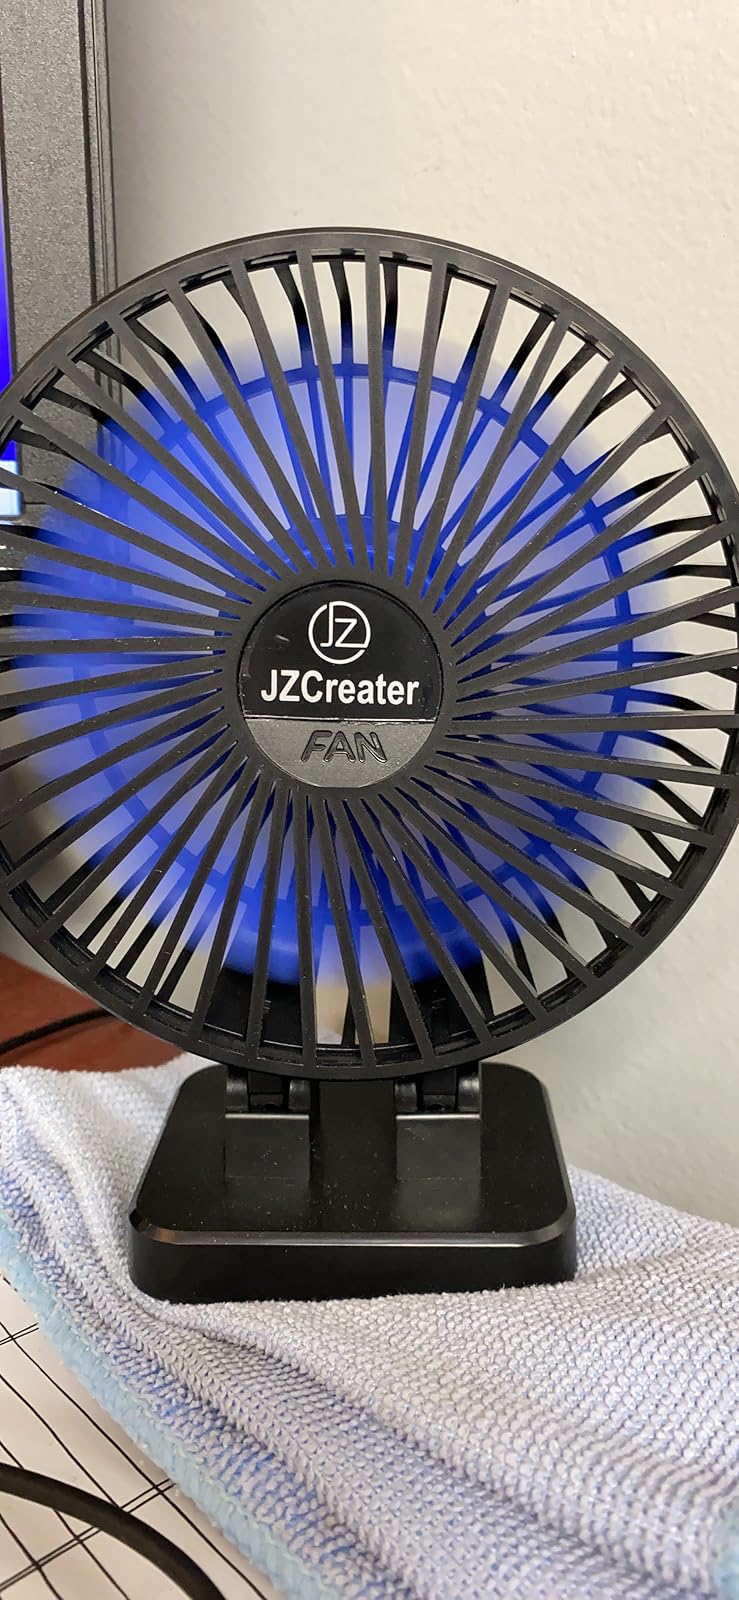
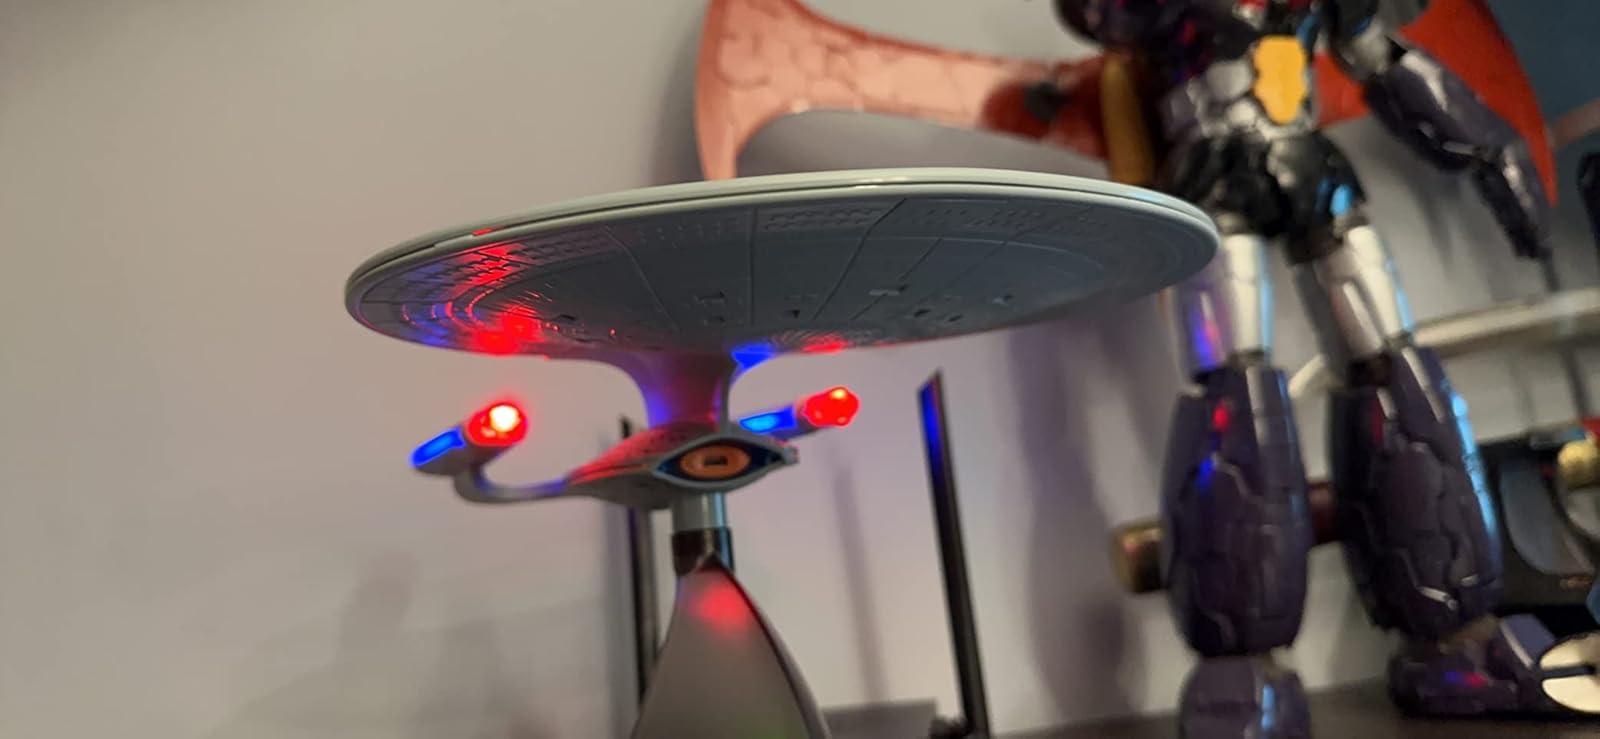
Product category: fan
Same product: no